James Turner Barclay

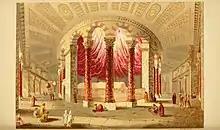
Interior view of the Dome of the Rock (Barclay - 1858)

Barclay's research, while pioneering in many respects, often lacked qualified, scientific data. As a result, some of his identifications of historic sites have been refuted by late biblical scholars, such as his identification of the Tower of David (Phasael's Tower) with the Hippicus Tower. Barclay, however, supplemented his work by providing many illustrations of Jerusalem in his day, as well as of plans and maps, which greatly enhanced the contemporary knowledge of Jerusalem. He also provided measurements of several buildings and sites, including the Dome of the Rock, and a description of the Al-Aqsa mosque.